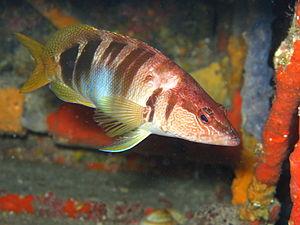
Serranus scriba - mer méditerranée - Corse - Calvi
Le serran écriture est un poisson benthique de mer Méditerranée proche du mérou.